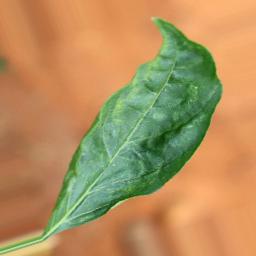
Label: mites_and_trips